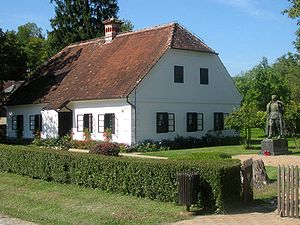
Josip Broz Tito / Tidlige liv / Før første verdenskrig
Titos fødested i landsbyen Kumrovec i Kroatien.
"Josip Broz Tito var en jugoslavisk revolutionær og statsmand, der besad flere politiske embeder fra 1943 og til sin død i 1980. Under 2. verdenskrig var han leder af de jugoslaviske partisaner, der ofte betragtes som den mest effektive modstandsbevægelse i det tysk-besatte Europa. Til trods for at hans præsidentperiode er blevet kritiseret som autoritær, og at der er blevet rejst mistanke om undertrykkelse af politiske modstandere, blev Tito af de fleste betragtet som en godgørende diktator"" på grund af hans økonomiske og diplomatiske politik. Han var en populær offentlig figur både inden og uden for Jugoslaviens grænser. Tito, der blev set som et forenende symbol, vedligeholdt gennem sin indenrigspolitik en fredelig sameksistens mellem nationerne i det jugoslaviske forbund. Han blev yderligere kendt som en central skikkelse indenfor De alliancefrie landes bevægelse sammen med Indiens Jawaharlal Nehru, Egyptens Gamal Abdel Nasser og Indonesiens Sukarno.